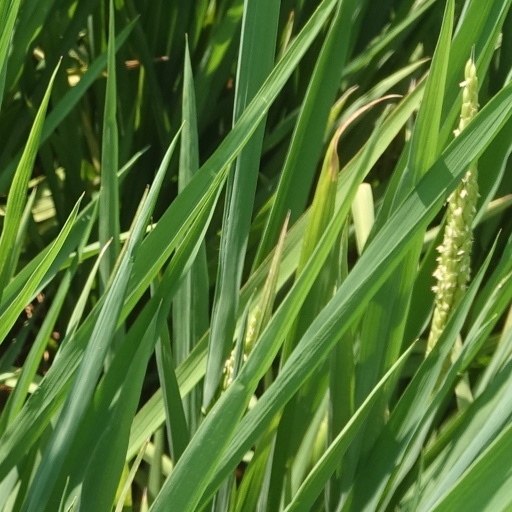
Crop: rice